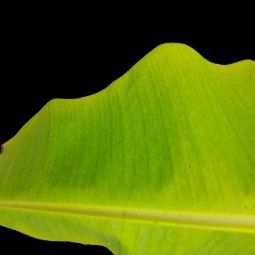
Label: Sulphur